Thuravoor, Cherthala

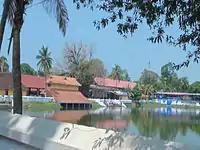
Thuravoor Mahakshethram with fresh water pond in front

Thuravoor Mahakshethram, an ancient Devasthanam located by the side of NH-47, approximately 25 km south of Kochi city, is the sacred abode of Lord Sree Narasimhamoorthy and Lord Sree Mahasudarsanamoorthy. The entire temple complex can be seen from the road.